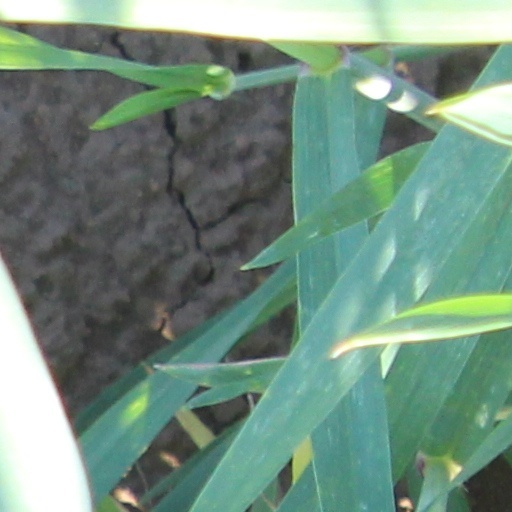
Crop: wheat